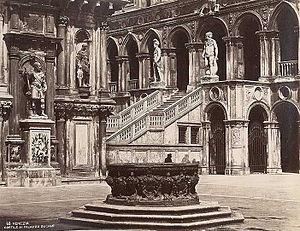
L’histoire du palais des Doges débute à l'époque médiévale et continue avec l'époque contemporaine.